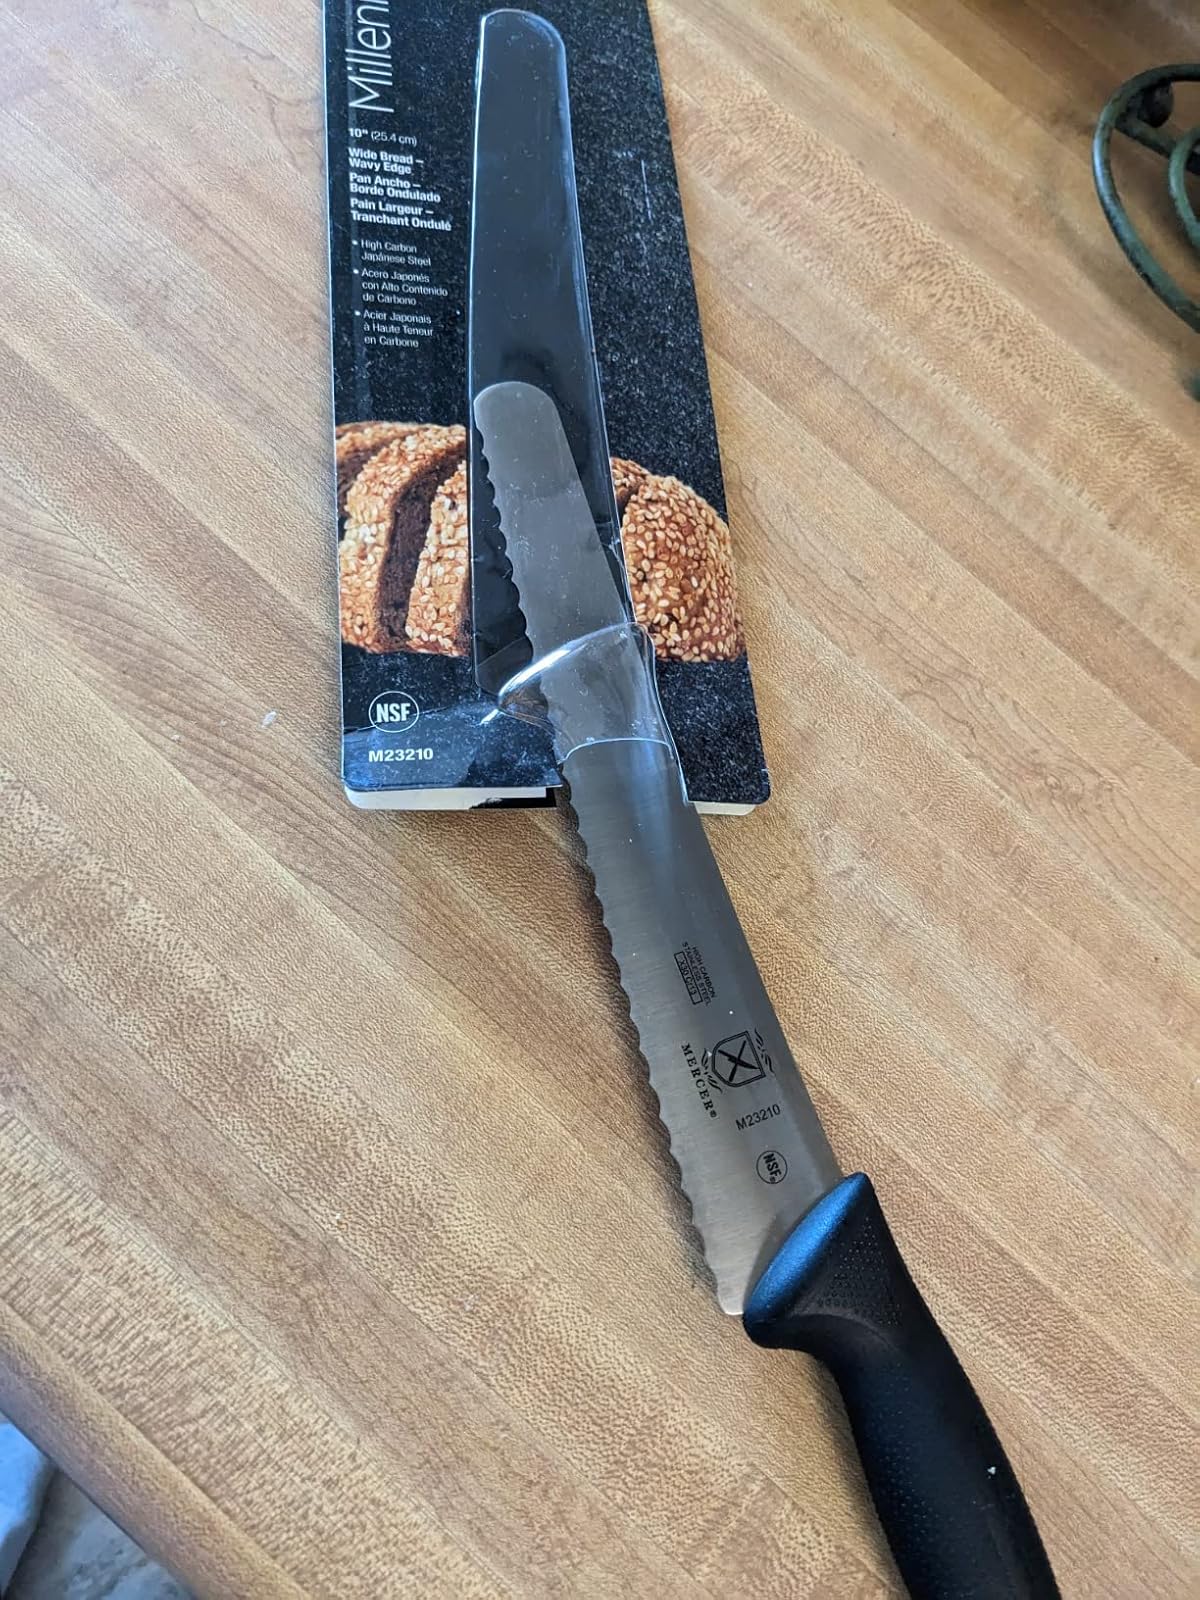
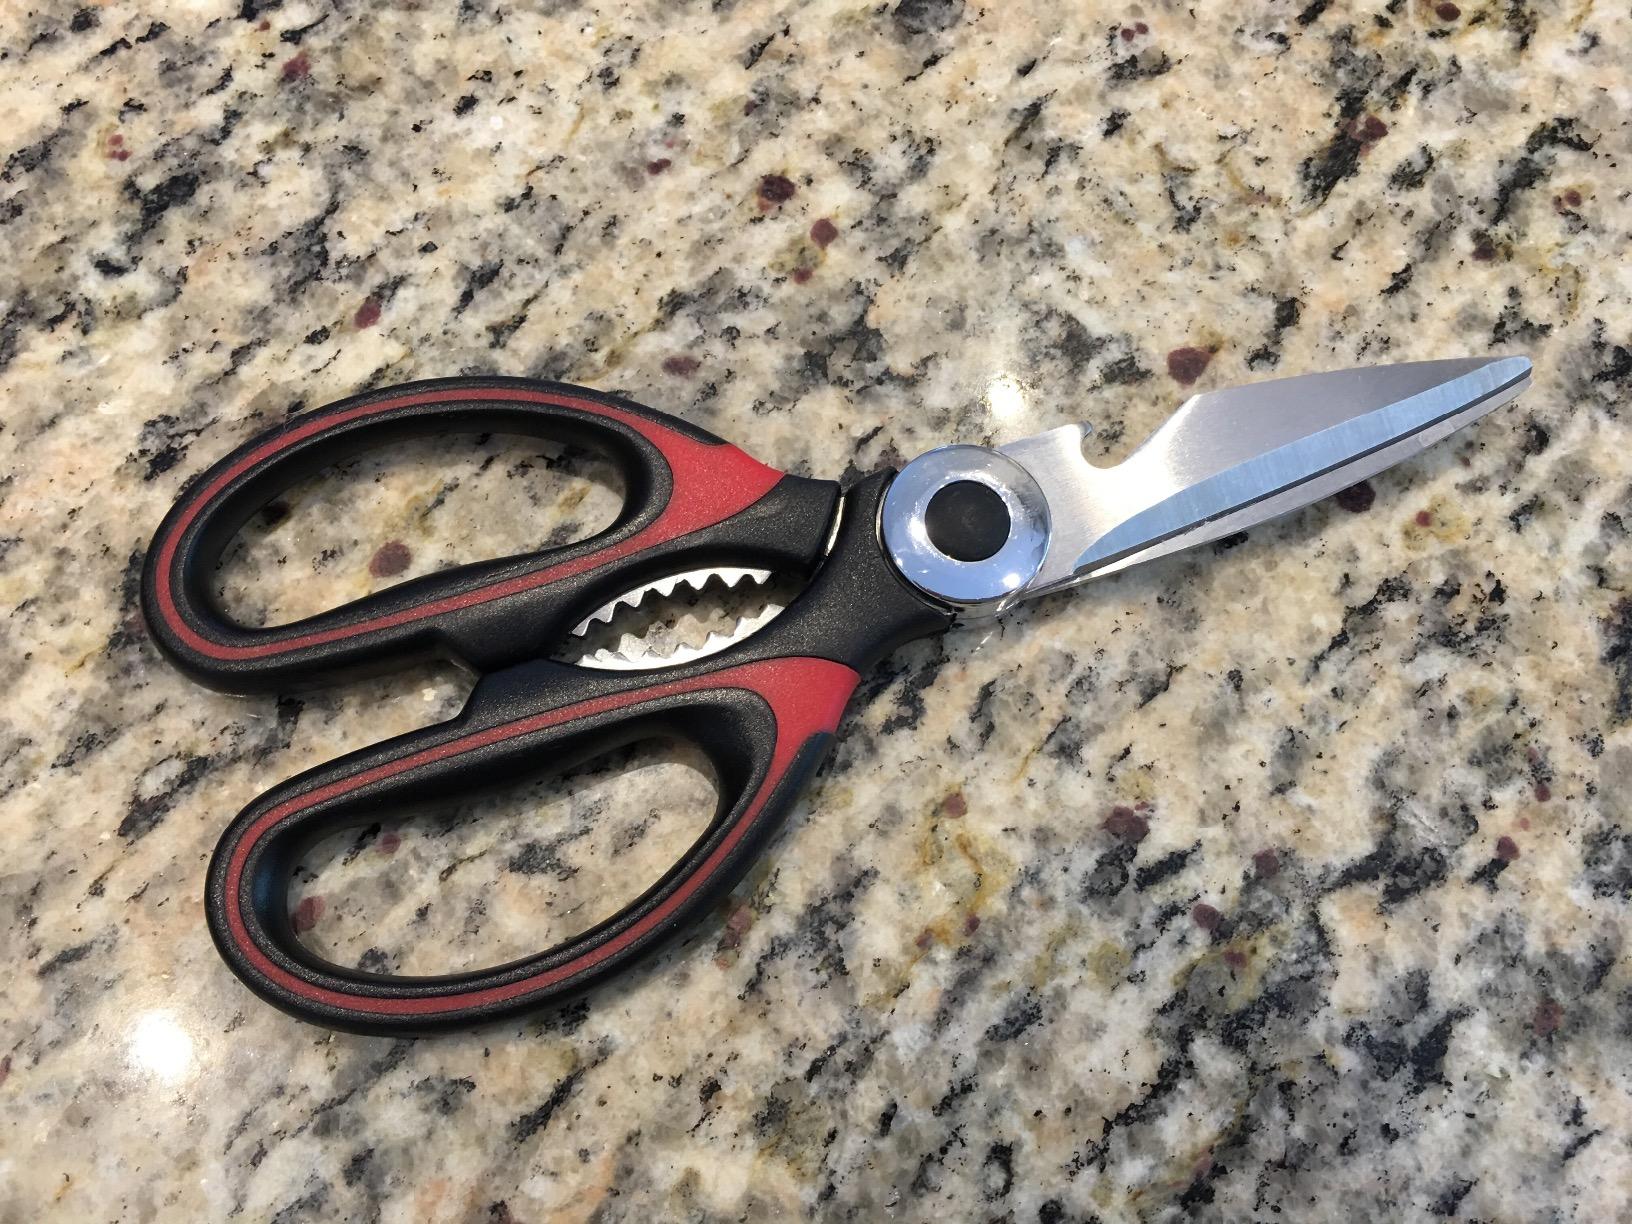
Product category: items_knife
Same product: no